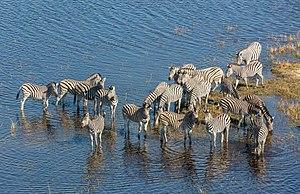
Le zèbre de Burchell est une sous-espèce du zèbre des plaines. Il a été nommé d'après l'explorateur et naturaliste britannique William John Burchell. Il est également appelé bontequagga, zèbre de Damara.